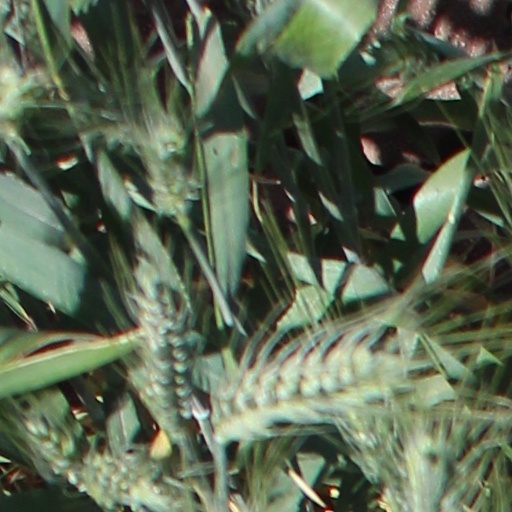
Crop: wheat